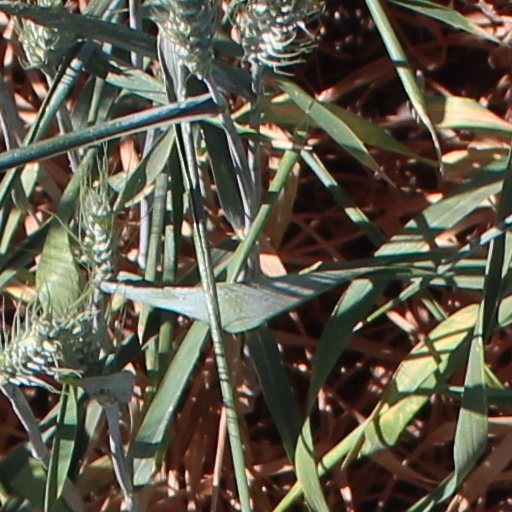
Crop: wheat